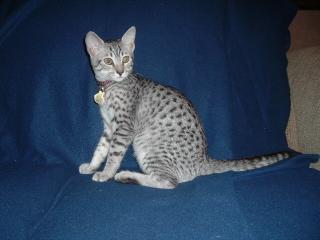
Egyptian Mau